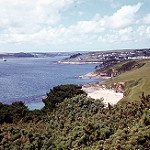
Label: sea